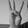
ASL letter: W